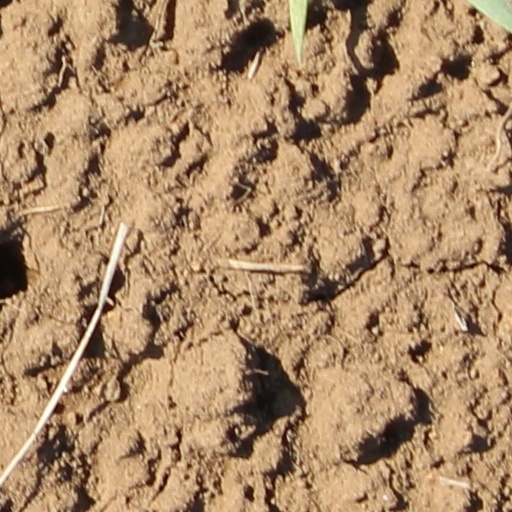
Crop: wheat